Emre Mor

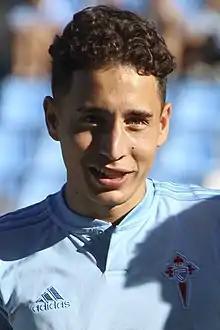
Mor with Celta Vigo in 2018

Emre Mor (born 24 July 1997) is a professional footballer who plays as a winger or wide midfielder for Süper Lig club Fenerbahçe. Born in Denmark, he represents the Turkey national team.